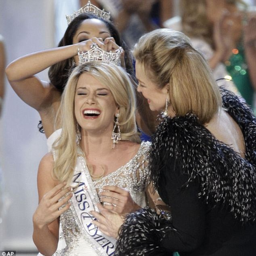
beauty queen : when person won the crown she became the youngest woman to do so